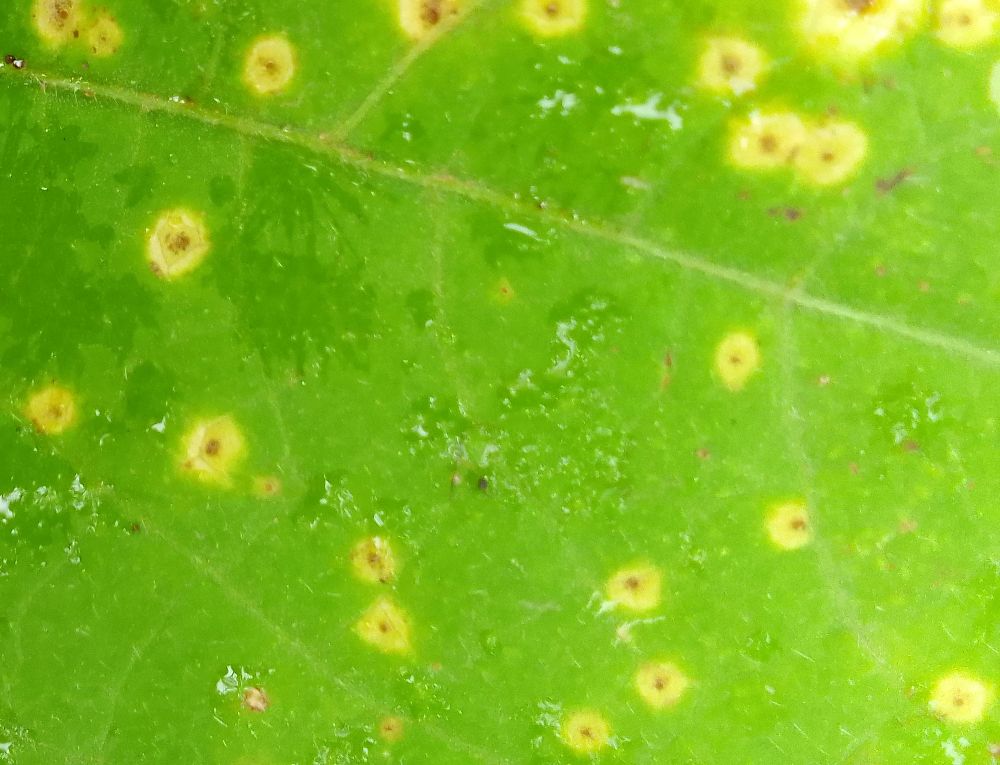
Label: rust